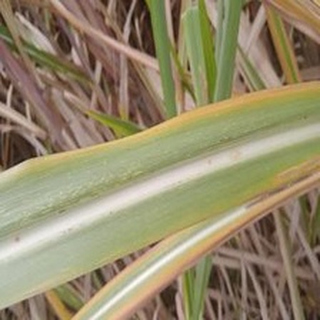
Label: sugarcane_yellow_leaf_disease